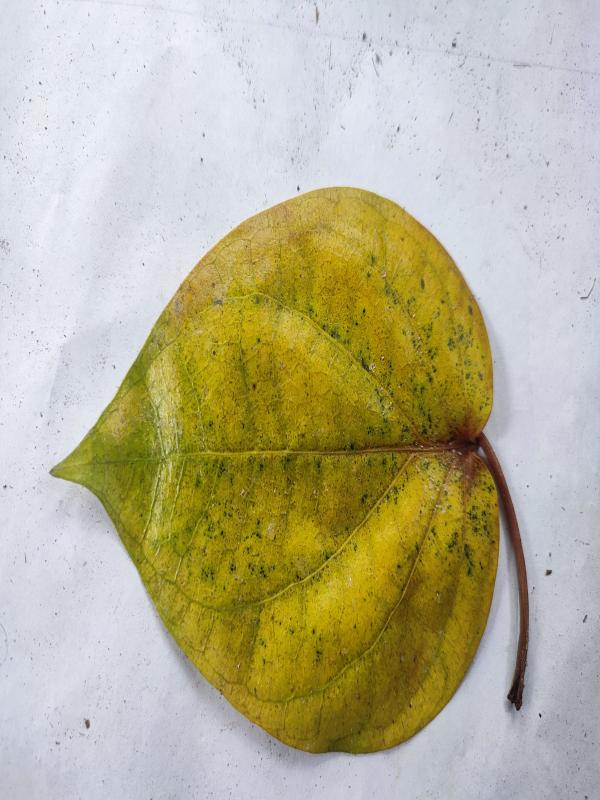
Label: Dried_Leaf